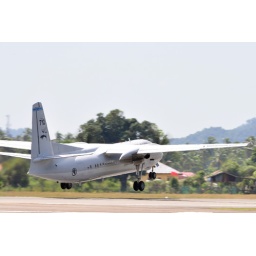
... airborne and flying off perhaps to it's home in Changi AB